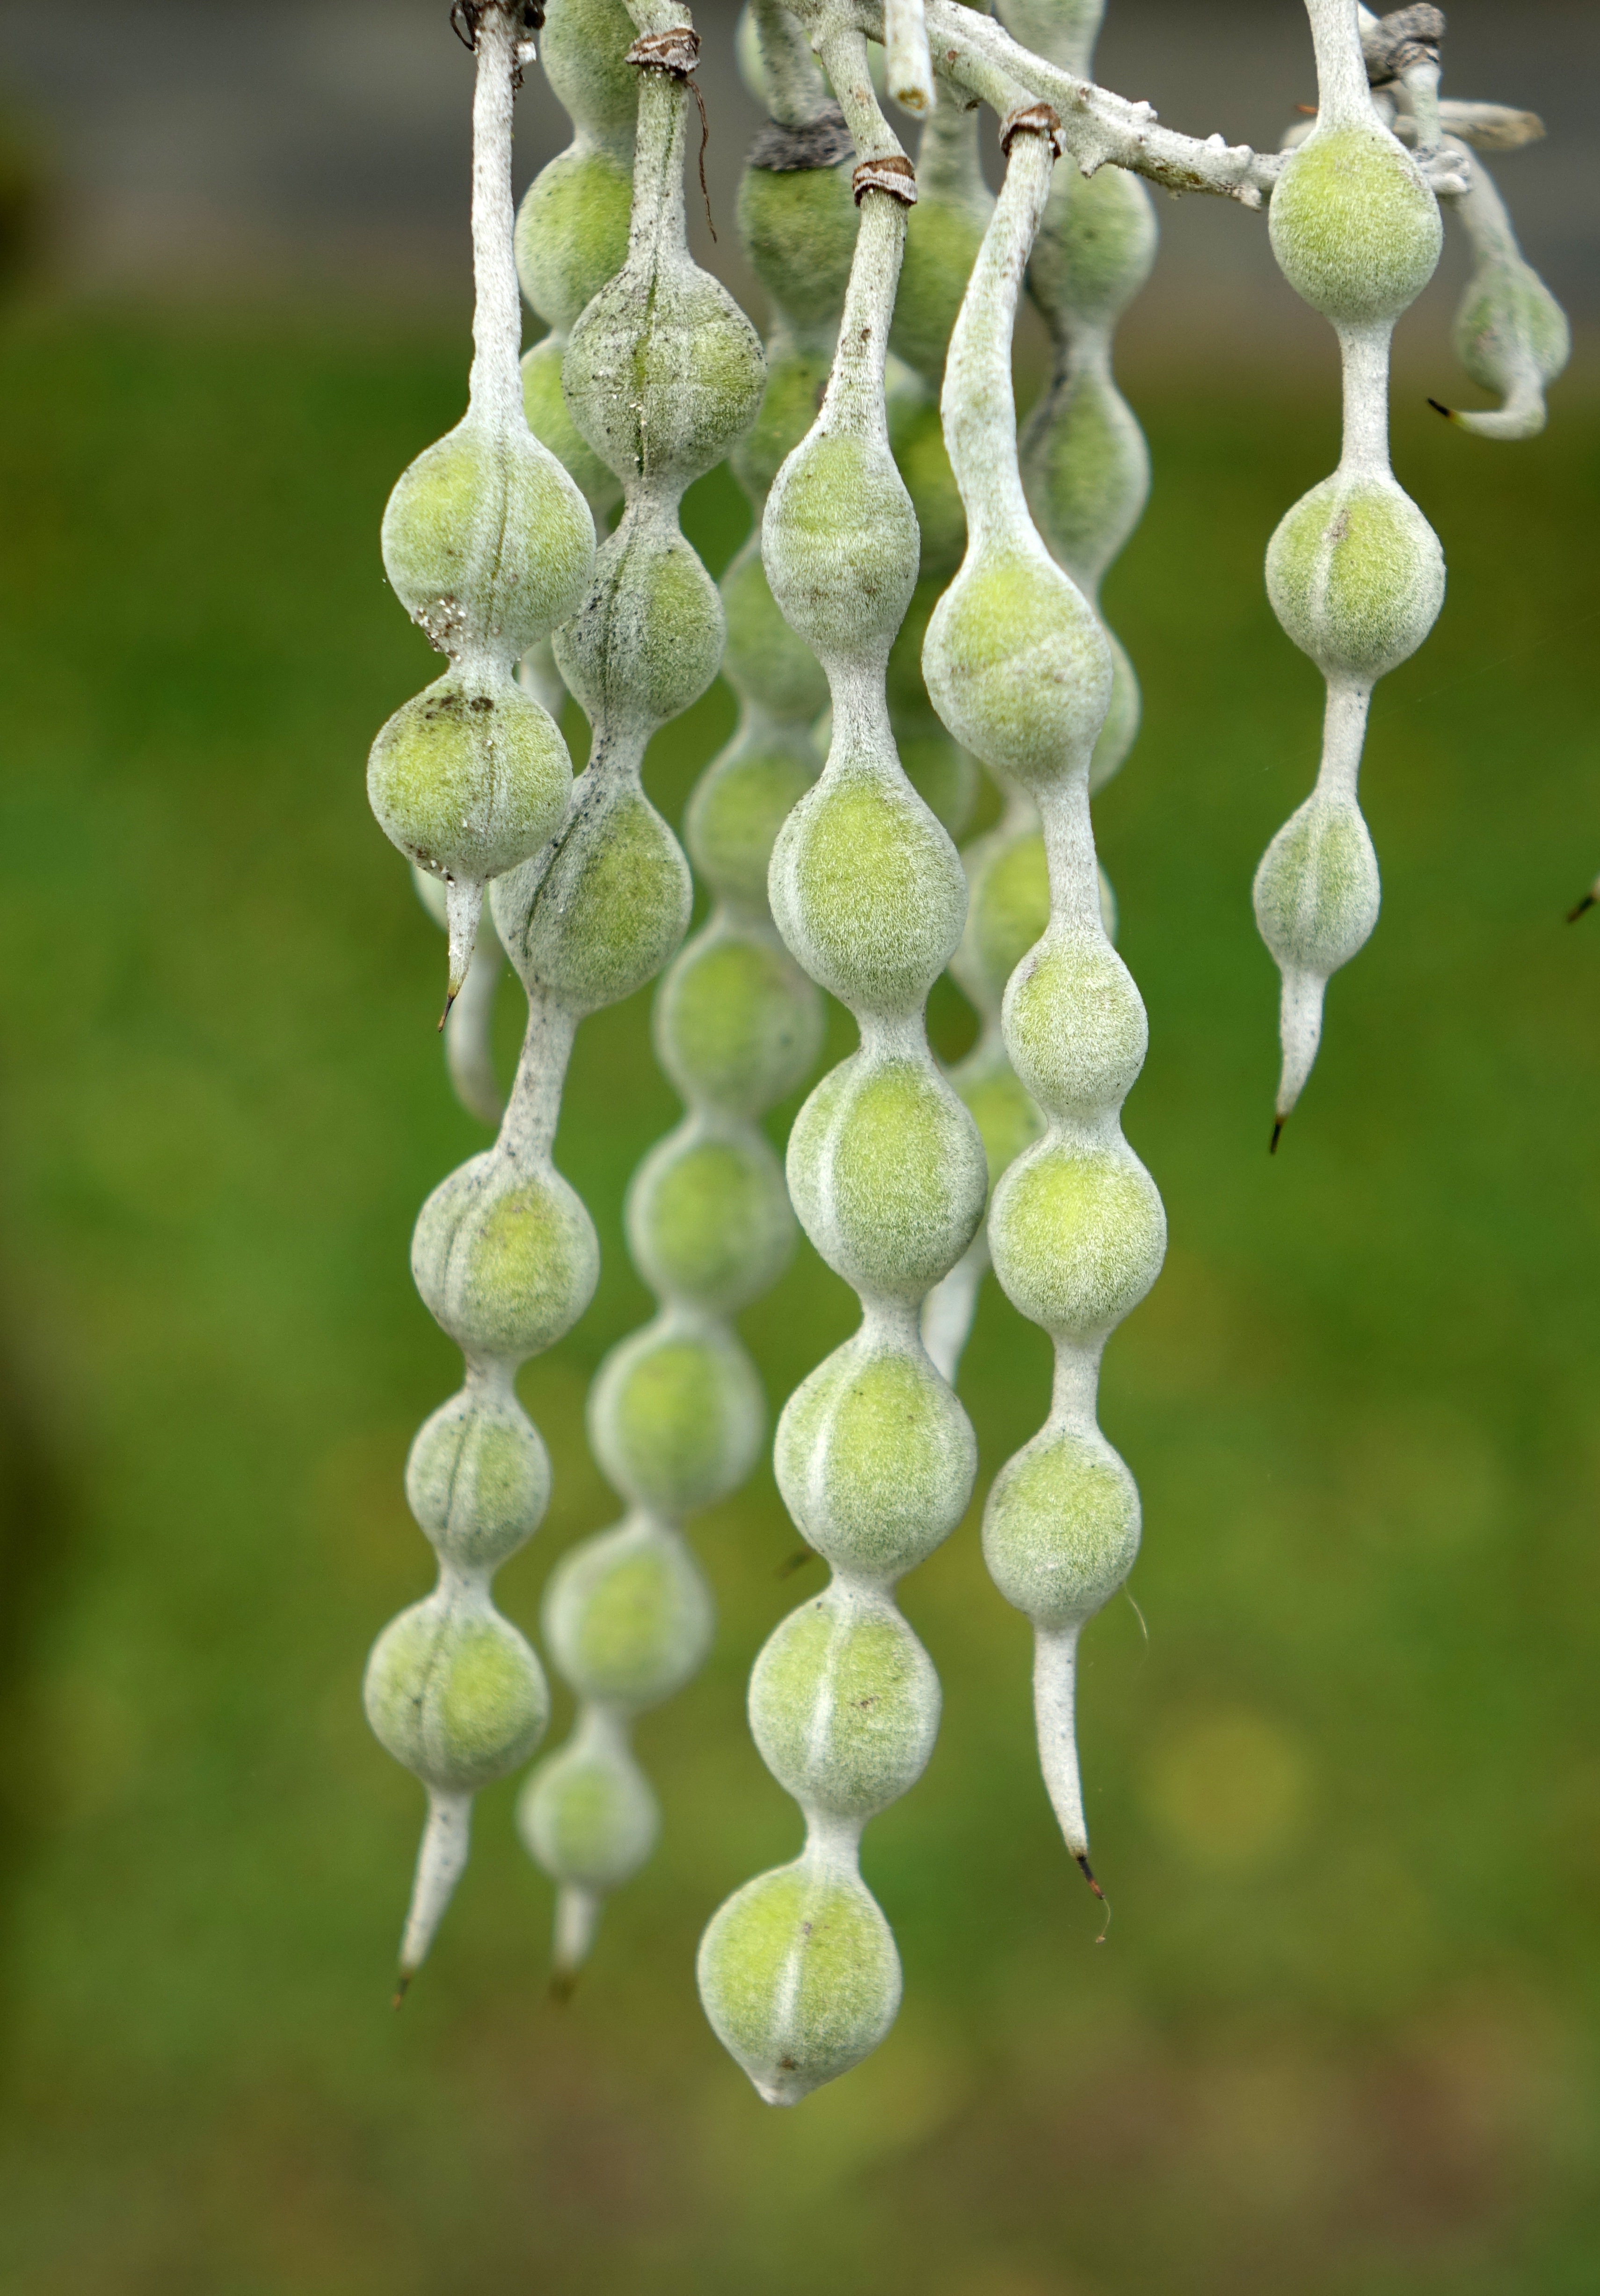
plant, leaf, flower, produce, botany, flora, digitalis, macro photography, flowering plant, tainan, fenugreek, plant stem, land plant, hair ginseng, small wood, native kind